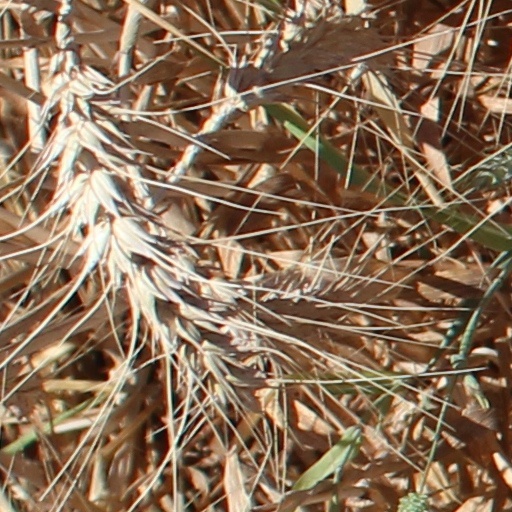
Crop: wheat